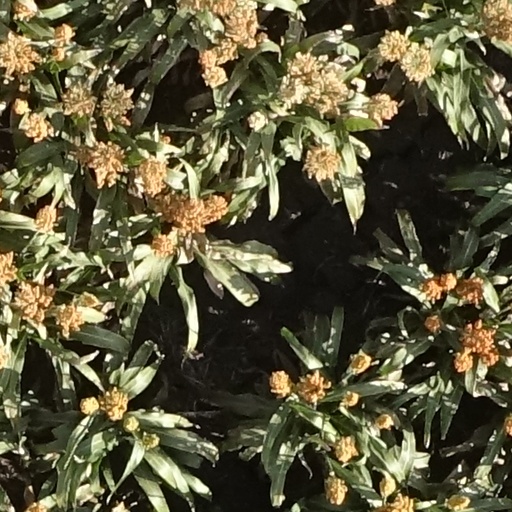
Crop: sorghum